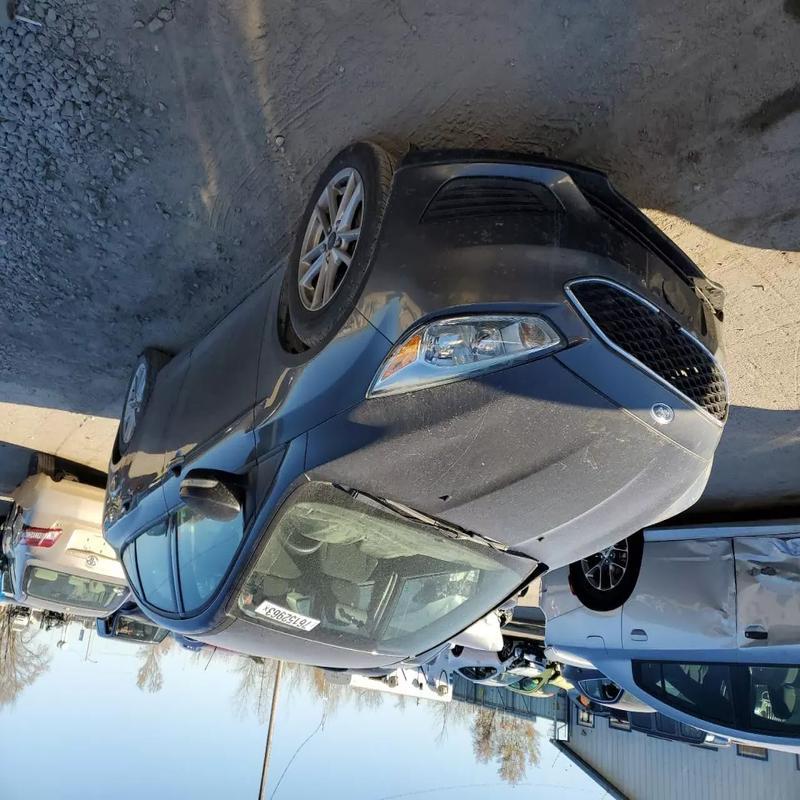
Aucun dommage détecté.
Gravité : aucun